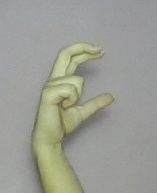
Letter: thal